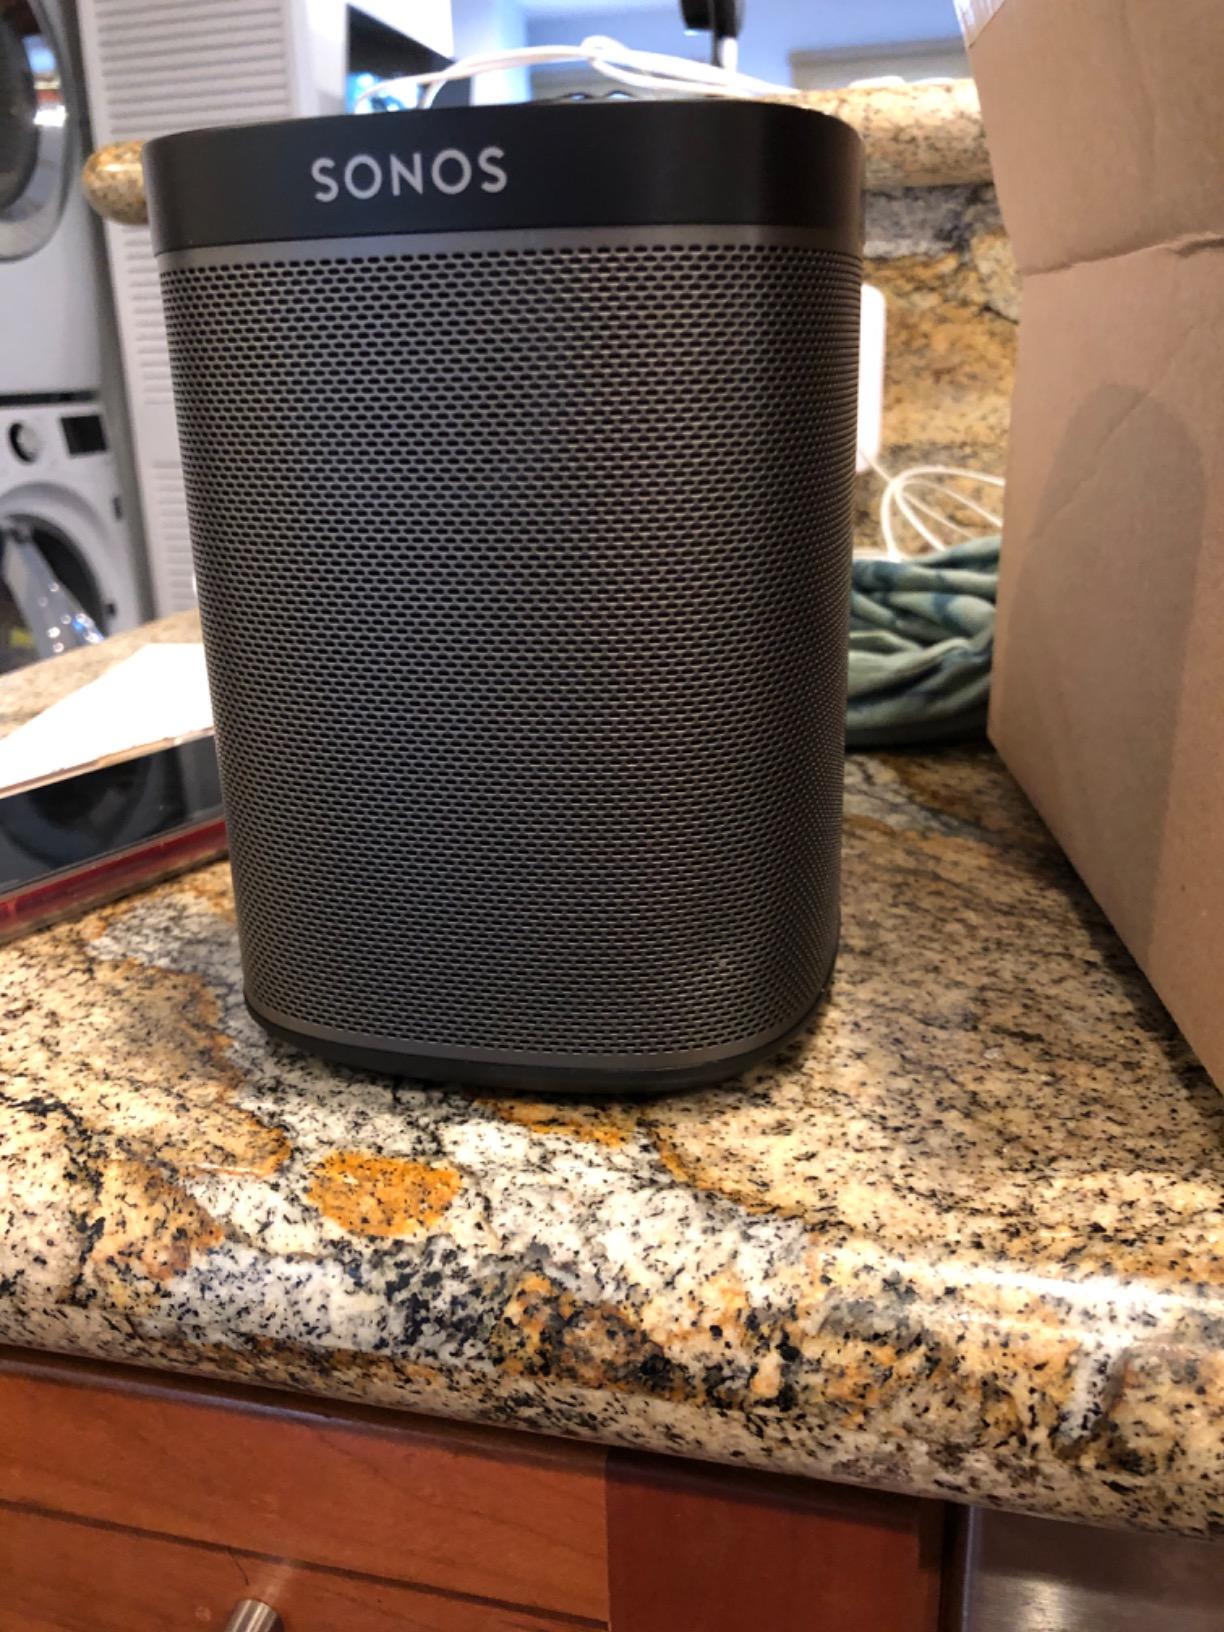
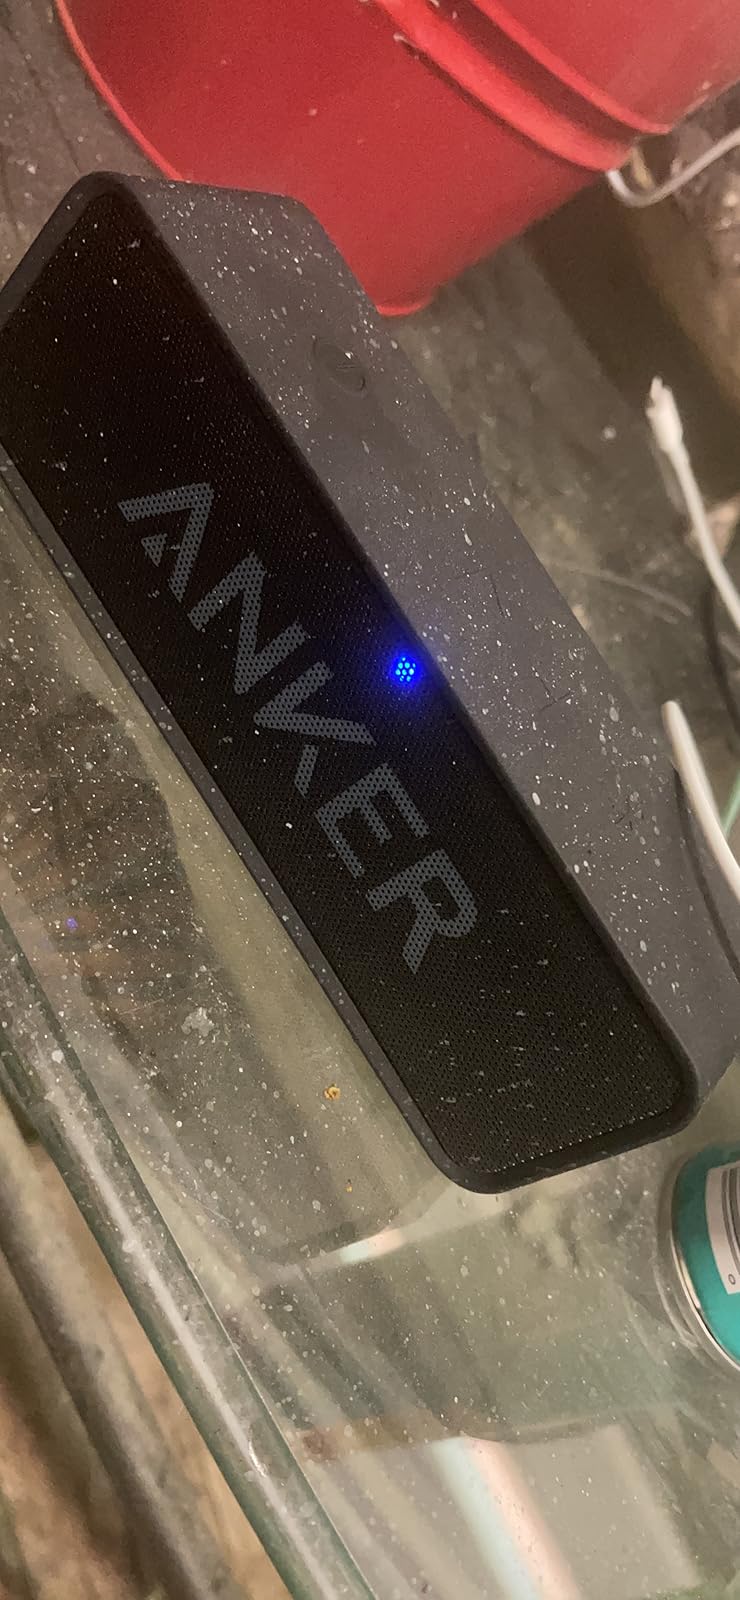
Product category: speaker
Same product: no